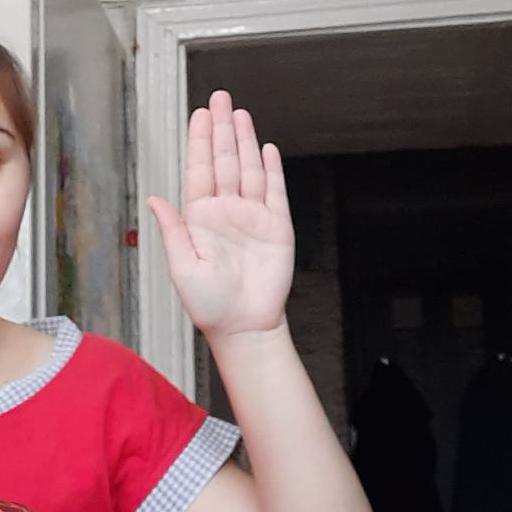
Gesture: stop